Yamanashi Prefectural Museum

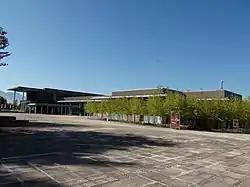

opened in Fuefuki, Yamanashi Prefecture, Japan in 2005. The collection relates to the natural history, history, and culture of Yamanashi Prefecture; special exhibitions are also held.